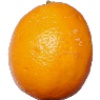
Label: lemon_meyer